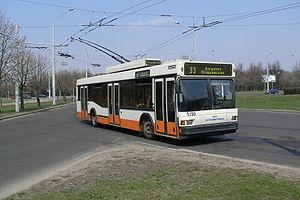
Le trolleybus de Minsk est un réseau de trolleybus qui dessert l'agglomération de Minsk, en Biélorussie.